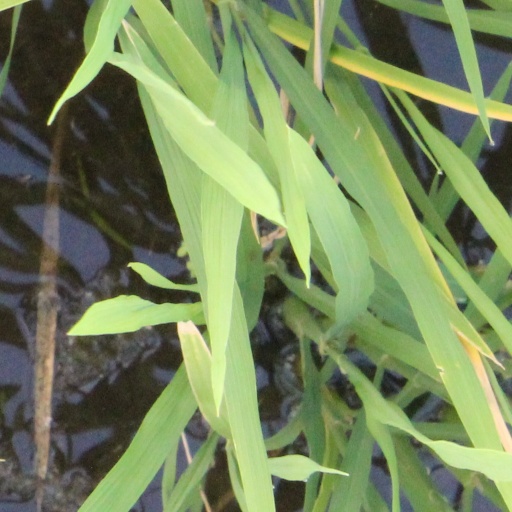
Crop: rice